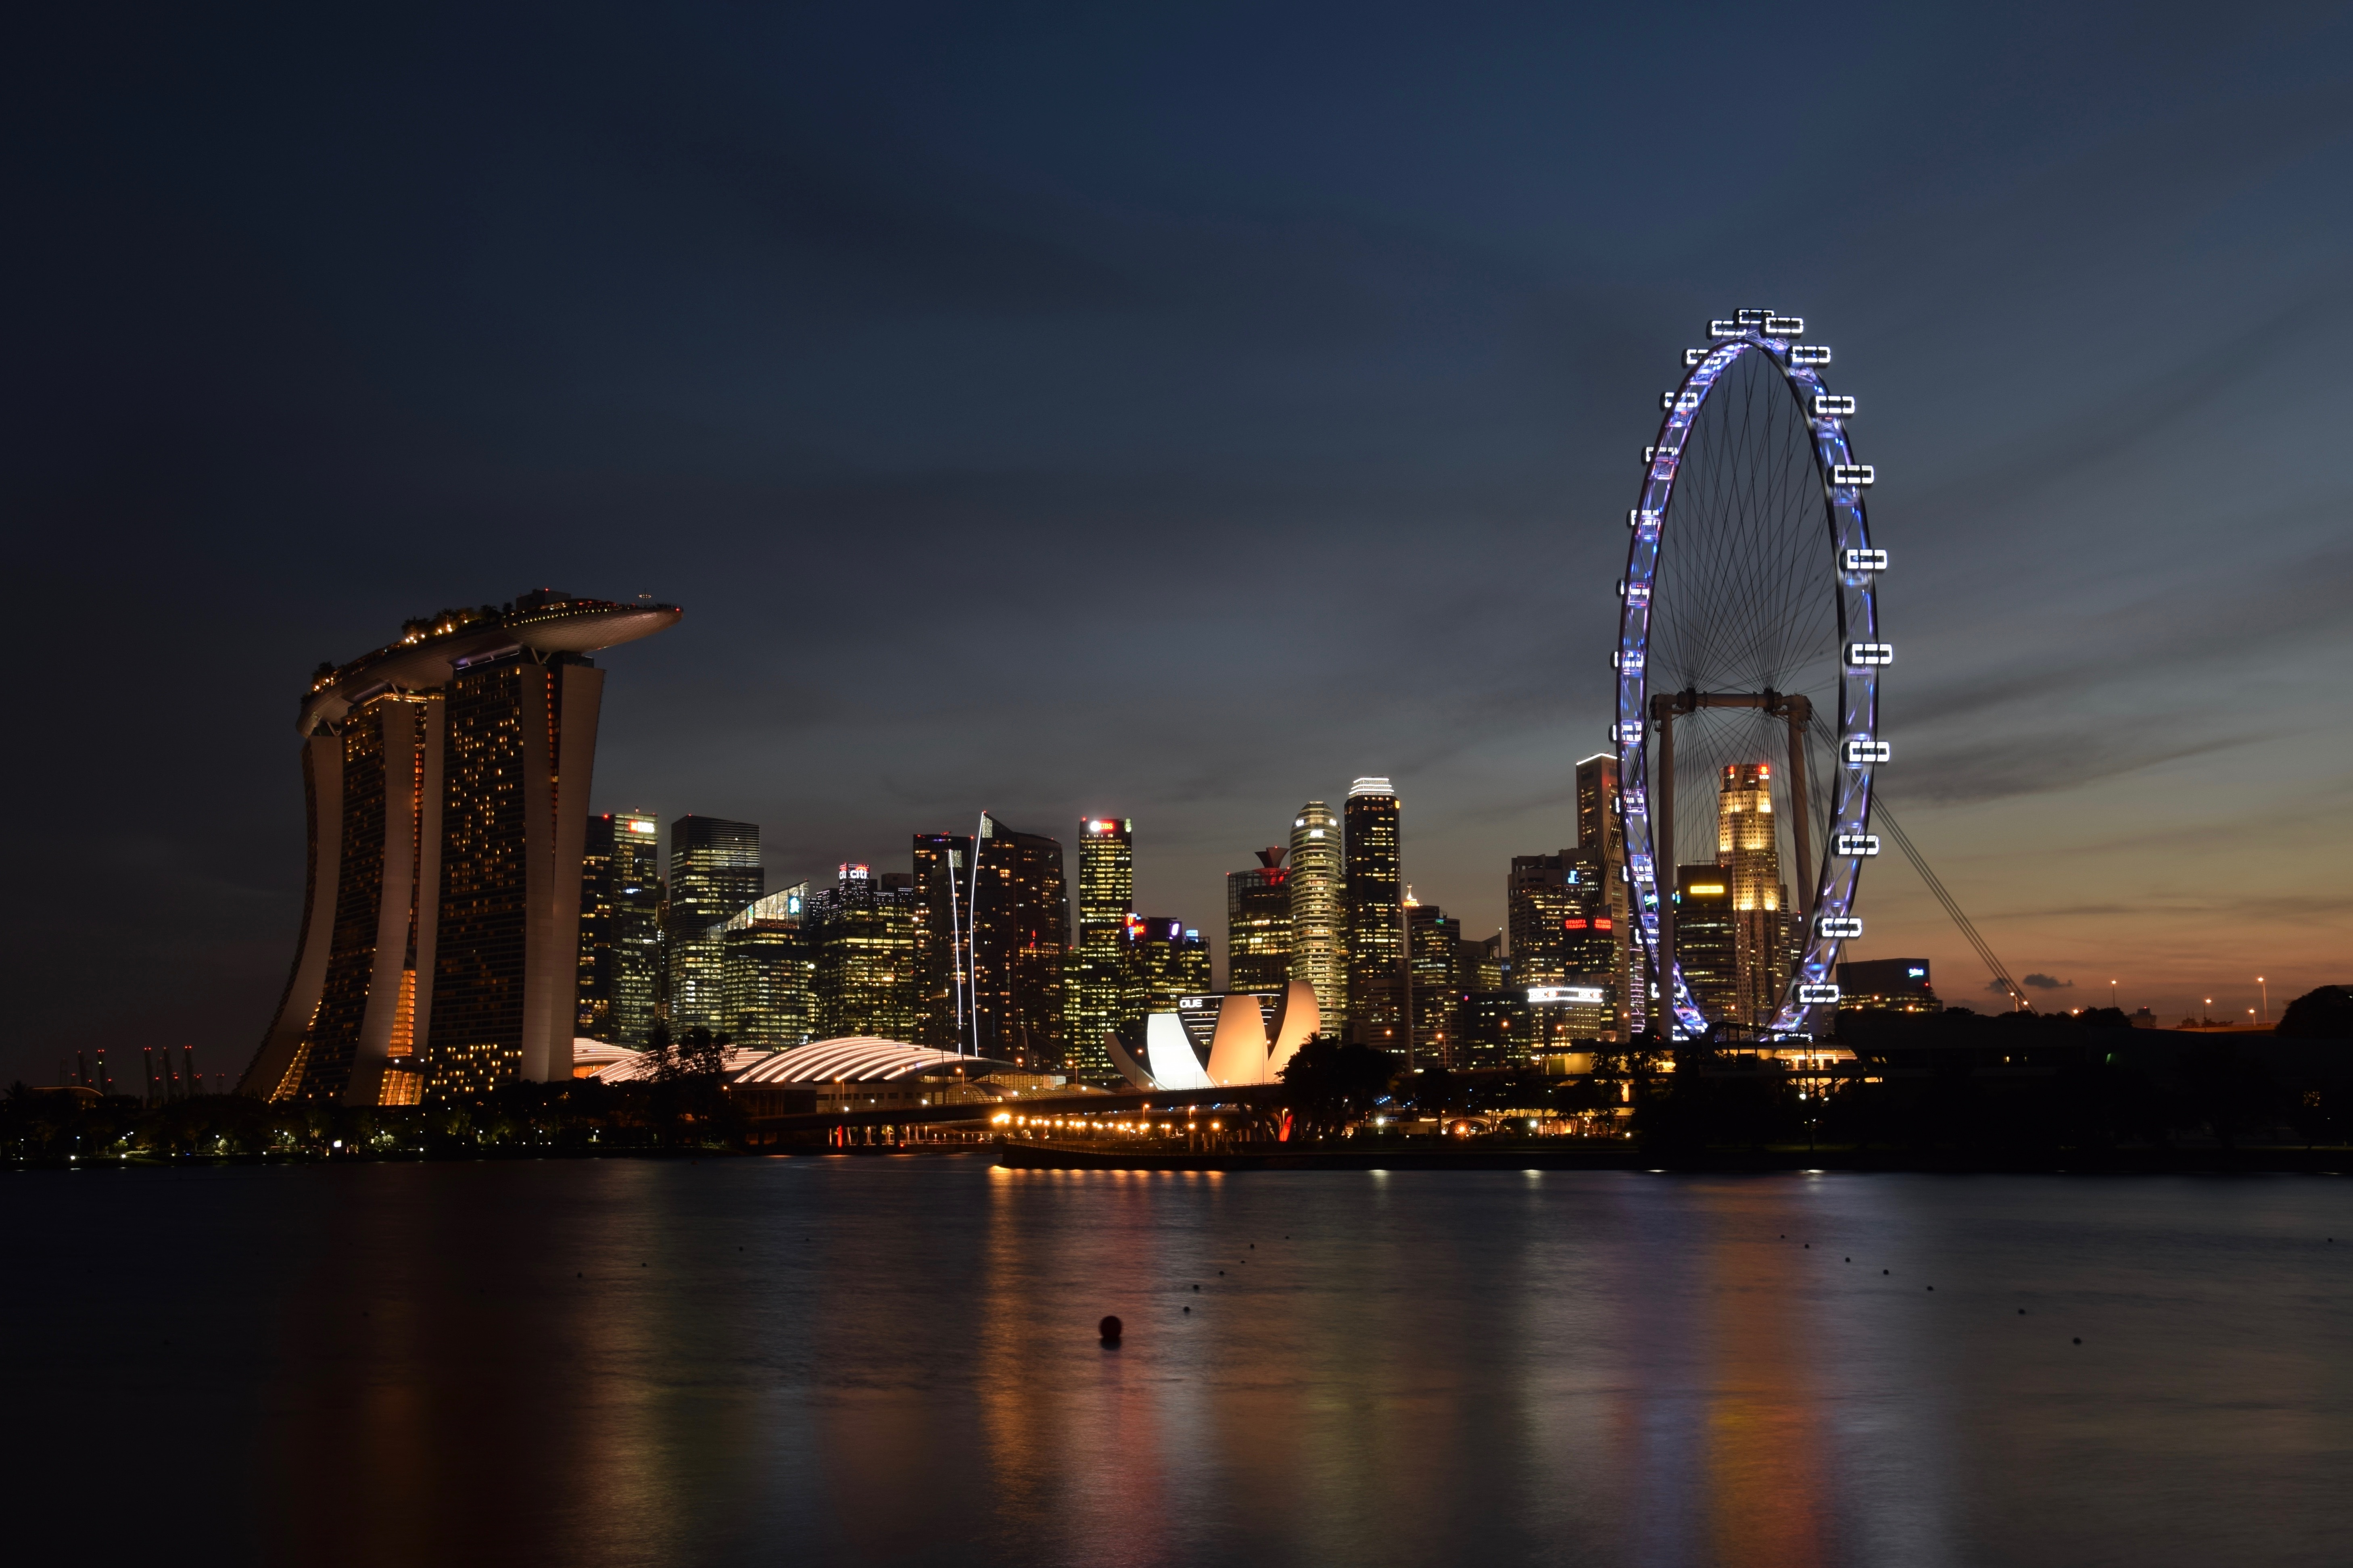
horizon, sunset, skyline, night, dawn, city, skyscraper, river, cityscape, downtown, dusk, evening, reflection, tower, dust, landmark, tower block, city view, singapore, metropolis, urban area, geographical feature, human settlement, atmosphere of earth, metropolitan area, garden bay